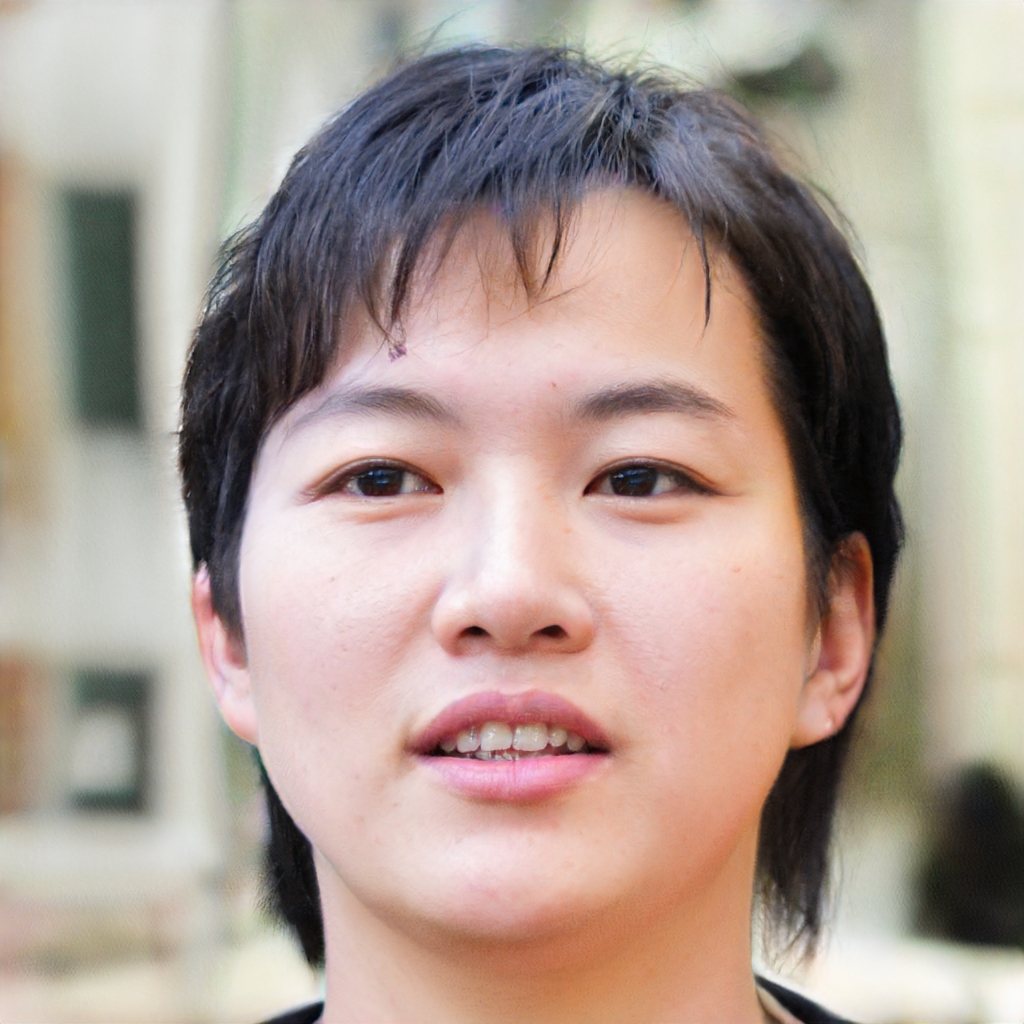
Gender: Female